Cyborgs (Donetsk airport)

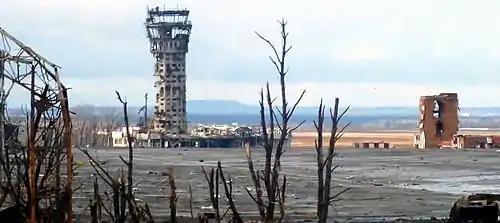
The ruins of the airport, 24 December 2014

The Cyborgs are Ukrainian servicemen who participated in defense of Donetsk International Airport during the war in eastern Ukraine (26 May 2014 – 22 January 2015), including fighting around the Donetsk International Airport (DIAP) and participants in breakthroughs to help defenders. They were all volunteers.